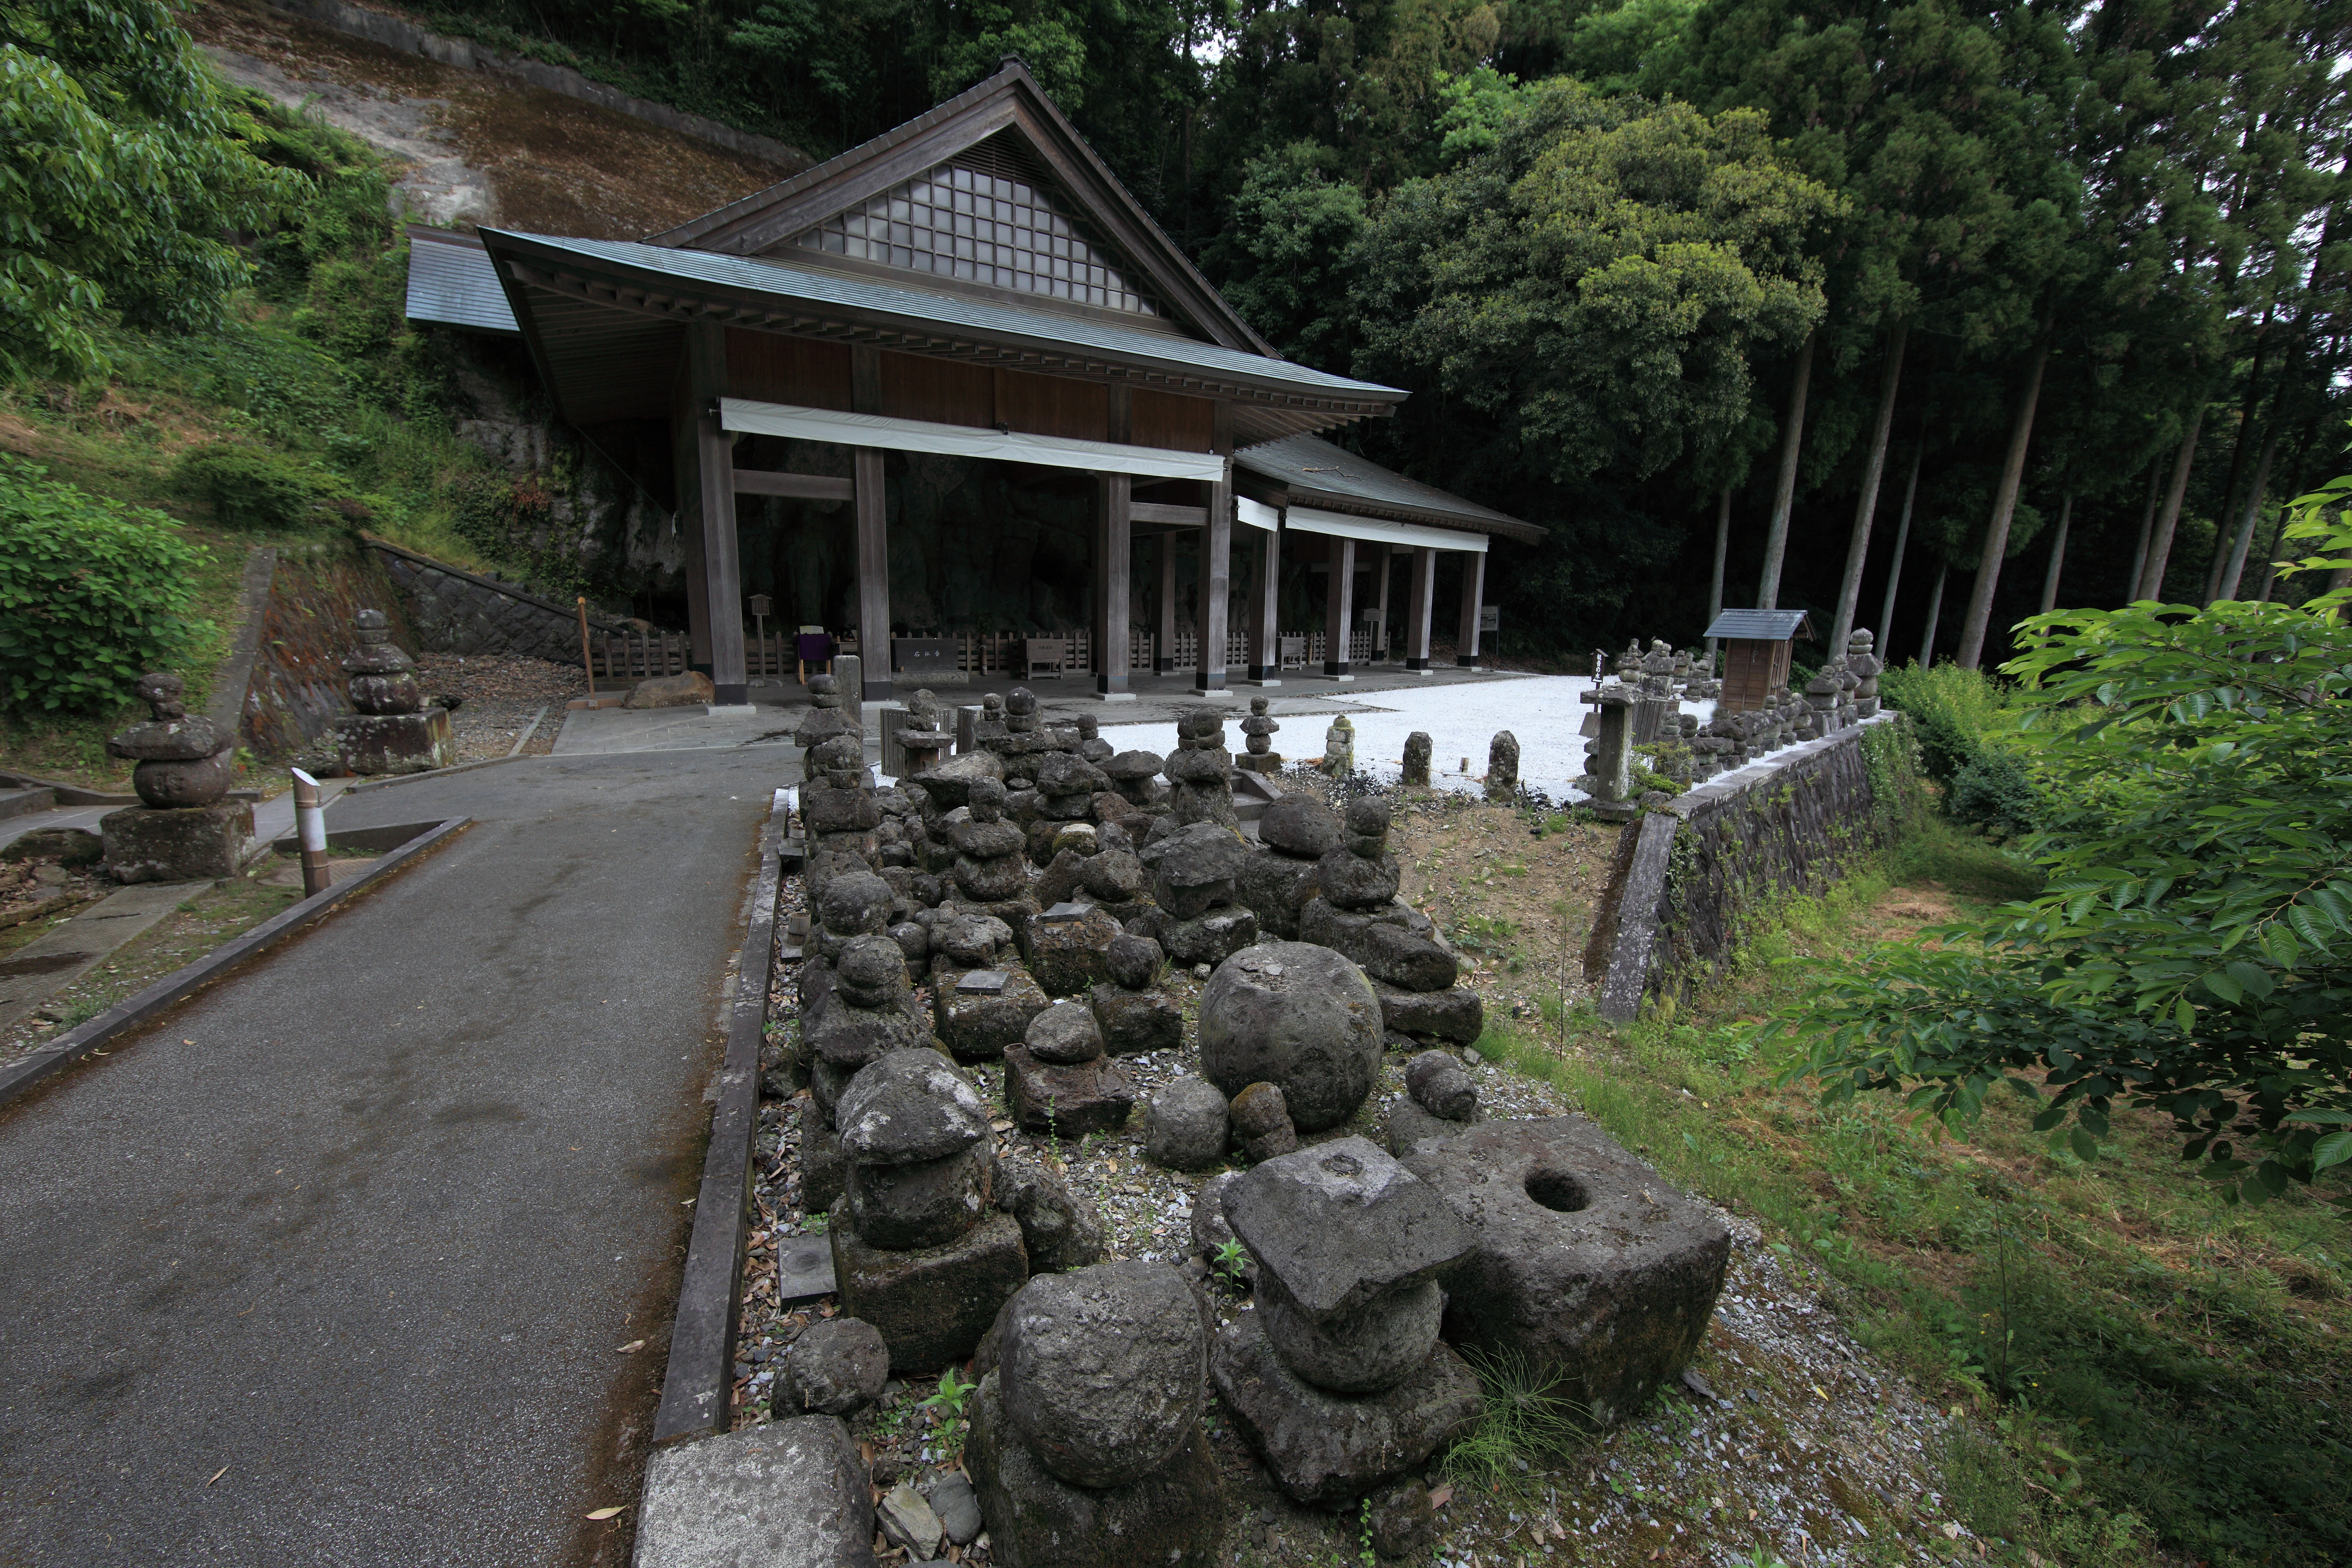
village, high, ruins, shrine, 5d, hires, markii, hi, res, resolution, rural area